Tommy Thompson

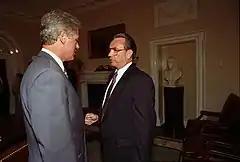
Then-Governor Thompson meets President Bill Clinton, 1993

Thompson is best known nationally for changes in Wisconsin's welfare system, which was radically downsized, before similar ideas were adopted nationally. Under his leadership, Wisconsin reduced its welfare rolls by almost 90%, cutting welfare spending but increasing investments in child care and health care, especially for low-income working families.